Giacomo Casanova

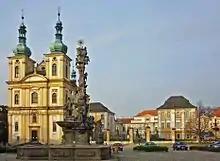
Dux Castle

Casanova claimed to be a Rosicrucian and an alchemist, aptitudes which made him popular with some of the most prominent figures of the era, among them Madame de Pompadour, the Count of Saint-Germain, d'Alembert, and Jean-Jacques Rousseau. So popular was alchemy among the nobles, particularly the search for the "philosopher's stone", that Casanova was highly sought after for his supposed knowledge, and he profited handsomely. He met his match, however, in the Count of Saint-Germain: "This very singular man, born to be the most barefaced of all imposters, declared with impunity, with a casual air, that he was three hundred years old, that he possessed the universal medicine, that he made anything he liked from nature, that he created diamonds."